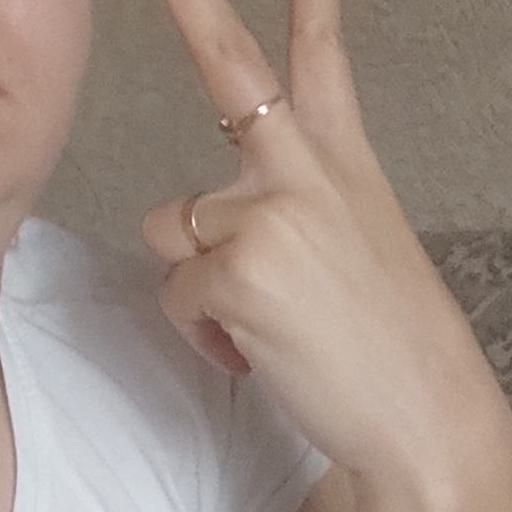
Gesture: peace_inverted